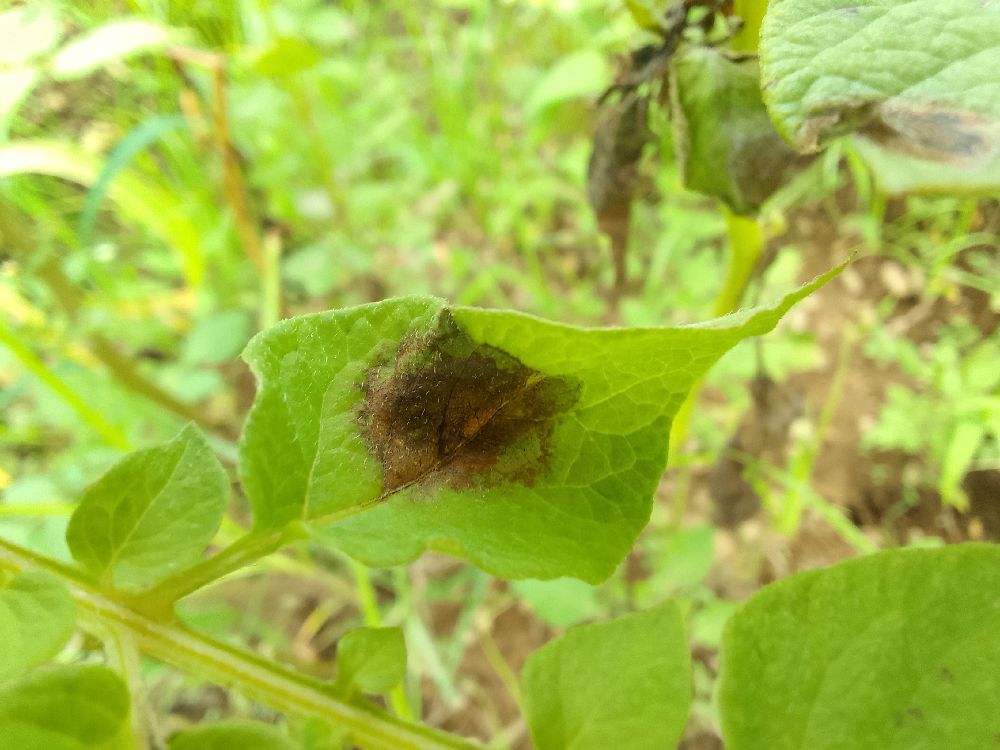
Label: Late blight